Big-game hunting

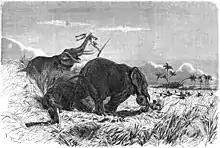
Elephant hunting by the Dahomey Amazons depicted in Le Tour du Monde in 1863

Big-game hunting is also a sport pursued to collect specimens for museums, recreation, and as a hobby. Sharply rising in popularity during the Victorian Era, it peaked during the 20th century, and includes many famous big game hunters. Among them are Philip Percival, who guided Theodore Roosevelt and Ernest Hemingway, themselves famous big game hunters; Bror von Blixen-Finecke, a friend of Percival's and husband of writer Isak Dinesen who wrote "Out of Africa"; Denys Finch Hatton, who was also a character in Dinesen's book; Major Percy Horace Gordon Powell-Cotton; and others. Many big-game hunters are also conservationists (Roosevelt and Hemingway are examples), and currently big-game hunting in Africa helps pay for conservation efforts, with very large fees from the hunters going directly to wildlife management.